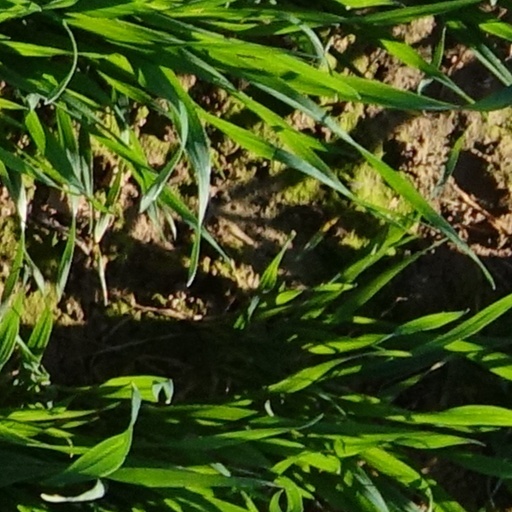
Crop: wheat